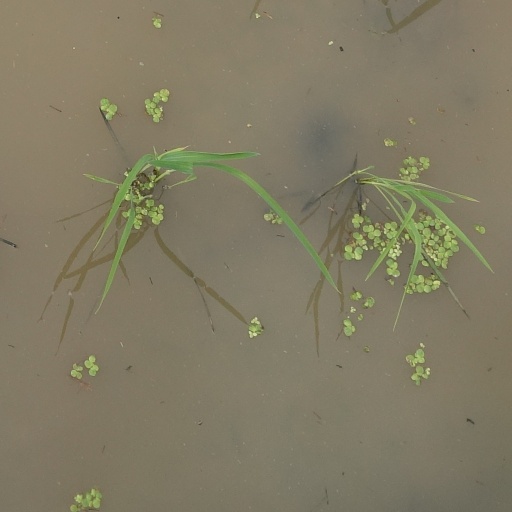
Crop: rice